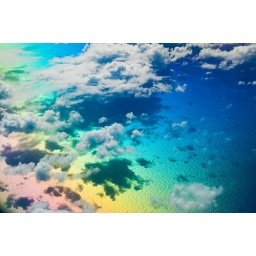
Stress patterns in 747 window plastic shown up by polarized light reflected from the ocean.